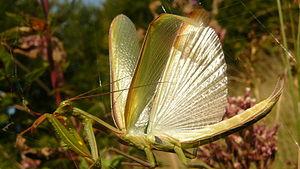
Une Mante religieuse adulte mâle (Mantis religiosa) prise dans les filets d'une toile d'araignée, (environ 400m d'altitude) en Saône et Loire (71, France) Septembre 2008
La mante religieuse, surnommée tigre de l'herbe, cheval du diable, ou Prie Dieu, est une espèce d'insectes de la famille des Mantidae originaire du bassin méditerranéen, introduite en Asie et en Amérique du Nord.
La côte de Hesse – aussi appelé Mouckenberg – est une colline calcaire qui culmine à 328 mètres au sud de la ville de Sarrebourg dans le Grand Est, reconnaissable de loin à l'antenne-relais installée à proximité de son sommet. Le site abrite une zone naturelle d'intérêt écologique, faunistique et floristique. Paradoxalement, la colline accueille également un site d'enfouissement de déchets fermé depuis 2016.